Belle Squire

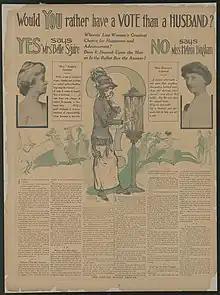

Belle Squire, properly Viola Belle Squire, (1870–1939) was a suffragist from Illinois who was involved in the Chicago suffrage movement and co-founded the Alpha Suffrage Club with Ida B. Wells. She was especially known for her opposition to paying taxes when women did not have a right to vote. Squire argued expecting women to pay taxes while they were not enfranchised was a form of taxation without representation.